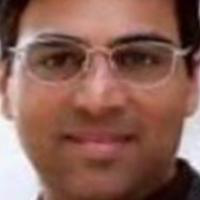
Age group: age 31-40